Sweetwater Reservoir

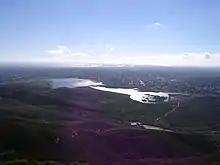
Sweetwater Reservoir as seen from San Miguel Mountain in 2006

Sweetwater Reservoir is a artificial lake in San Diego County, California, formed by Sweetwater Dam on the Sweetwater River. Construction of the dam was completed in 1888.